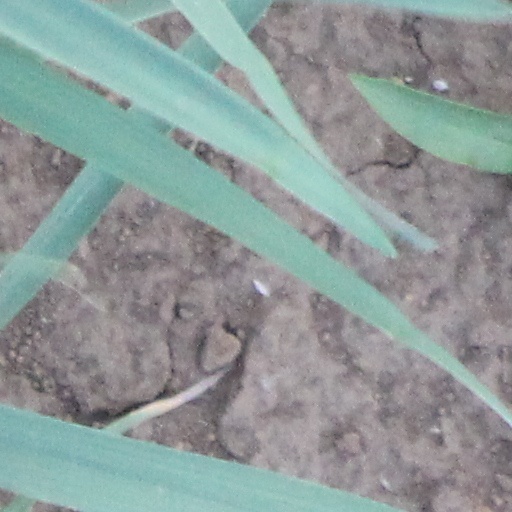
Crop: wheat